Trident (UK nuclear programme)

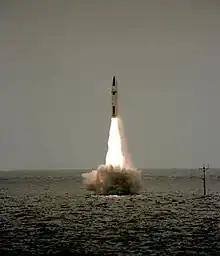
Polaris missile launch from submarine in 1983

Polaris proved to be reliable, and its second-strike capability conferred greater strategic flexibility than any previous British nuclear weapons system. However it had a limited lifespan, and was expected to become obsolete by the 1990s. It was considered vital that an independent British deterrent could penetrate existing and future Soviet anti-ballistic missile (ABM) capabilities. An ABM system, the ABM-1 Galosh, defended Moscow, and NATO believed the USSR would continue to develop its effectiveness. The deterrent logic required the ability to threaten the destruction of the Soviet capital and other major cities. To ensure that a credible and independent nuclear deterrent was maintained, the UK developed an improved warhead package Chevaline, which replaced one of the three warheads in a Polaris missile with multiple decoys, chaff, and other defensive countermeasures. Chevaline was extremely expensive; it encountered many of the same issues that had affected the British nuclear weapons projects of the 1950s, and postponed, but did not avert, Polaris's obsolescence.